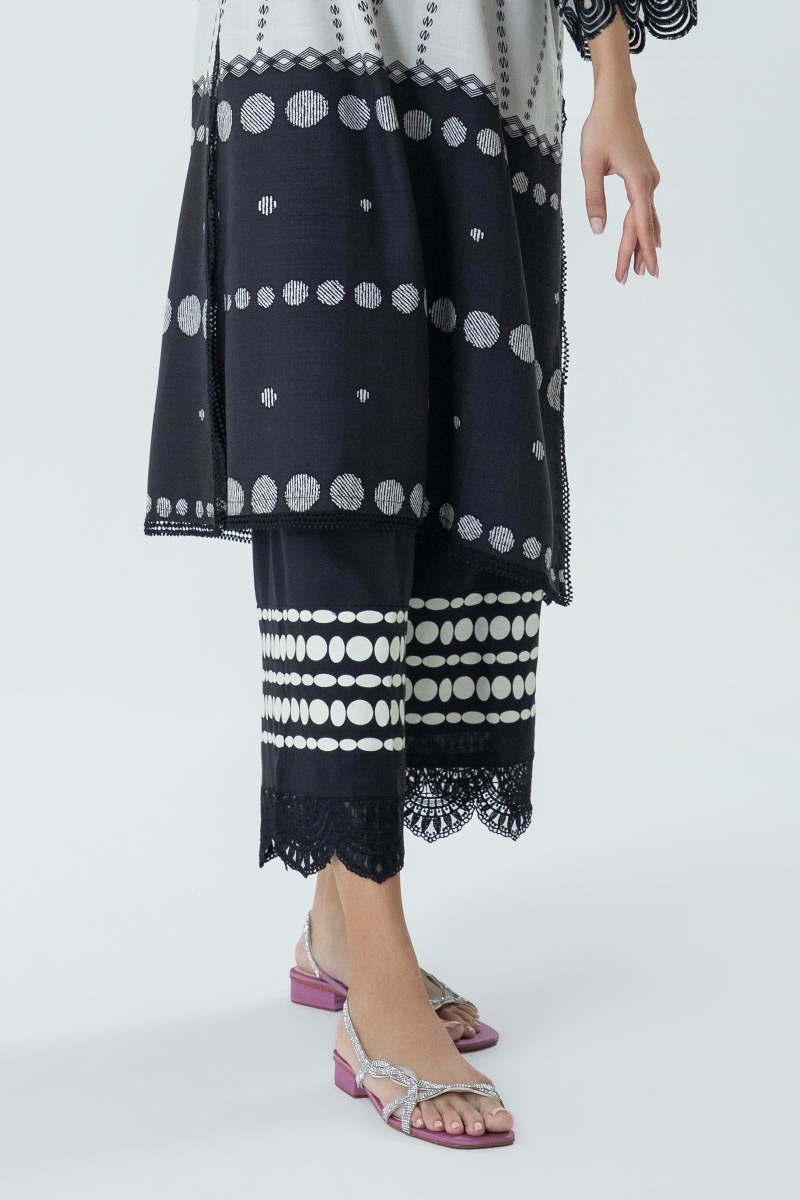
black multi dot embroidered cotton tunic pants